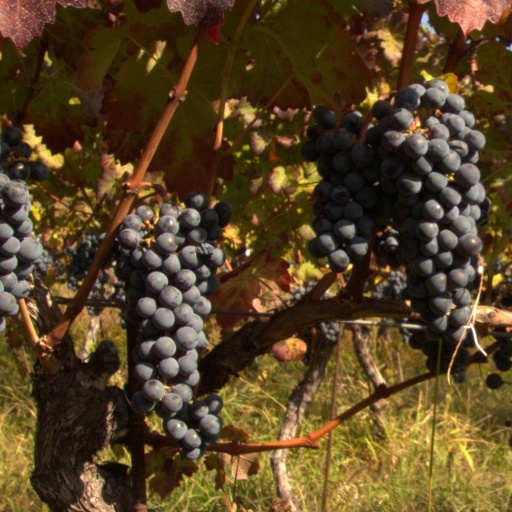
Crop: grape